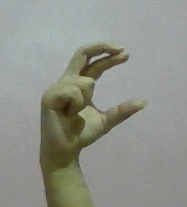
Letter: thal